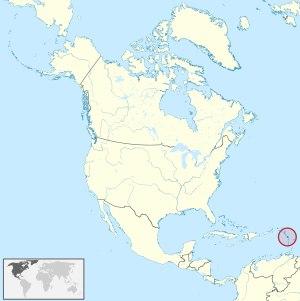
Cette liste commentée recense la mammalofaune en Martinique. Elle répertorie les espèces de mammifères martiniquais actuels et celles qui ont été récemment classifiées comme éteintes. Cette liste comporte cinquante espèces réparties en huit ordres et 21 familles, dont deux sont « éteintes », trois sont « vulnérables », une est « quasi menacée » et douze ont des « données insuffisantes » pour être classées.
Cette liste commentée recense l'ichtyofaune en Martinique. Elle répertorie les espèces de poissons martiniquais actuels et celles qui ont été récemment classifiées comme éteintes. Cette liste inclut deux écosystèmes aquatiques :